Remedies in Singapore administrative law

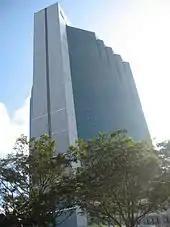
Revenue House, the headquarters of the Inland Revenue Authority of Singapore (IRAS), photographed in May 2006. In a 2010 case, the Court of Appeal held that a letter containing a determination by the Comptroller of Income Tax that a company was subject to withholding tax amounted only to advice, and so technically the Comptroller had taken no legal action that could be subject to a quashing order.

Quashing orders may only be obtained against decisions which have some direct or indirect actual or ostensible legal effect, and not against mere opinions. In "Comptroller of Income Tax v. ACC" (2010), the respondent, a locally incorporated company, had arranged to enter into interest rate swap agreements with Singapore banks or Singapore branches of foreign banks on behalf of its offshore subsidiaries. The Comptroller of Income Tax took the position that payments made by the respondent to its subsidiaries pursuant to those swap agreements fell within the ambit of section 12(6) of the Income Tax Act, such that the withholding tax requirements imposed by section 45 of the same statute applied. As the respondent had not complied with the relevant withholding tax requirements with respect to the payments in question, the respondent was required to account to the Comptroller for the amount of tax which should have been withheld. This was conveyed to the respondent in a letter. The respondent sought leave to apply to quash the determination by the Comptroller. The Court of Appeal held that the Comptroller's letter was no more than advice to the respondent, and did not amount to a legal determination that withholding tax was due from the respondent. Thus, technically speaking, there was no determination to quash and the respondent should have applied for a declaration instead. However, since the parties had accepted a ruling by the High Court that the Comptroller's letter did amount to a legal determination of the respondent's tax liability and the Comptroller had not questioned this aspect of the High Court's judgment, the Court of Appeal proceeded on the basis that the letter did contain a determination that was judicially reviewable. It said that, "given the particular circumstances of this case, for the court to require the respondent to recommence proceedings for a declaratory judgment would be to take an overly legalistic view of what procedural justice requires".